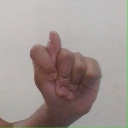
अक्षर: ट